Swift Packing Company building (Sioux City, Iowa)

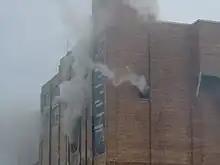
2006 fire

In 1979, the building was listed in the National Register of Historic Places, as the only major meat-packing plant remaining in Sioux City from the early 20th century.